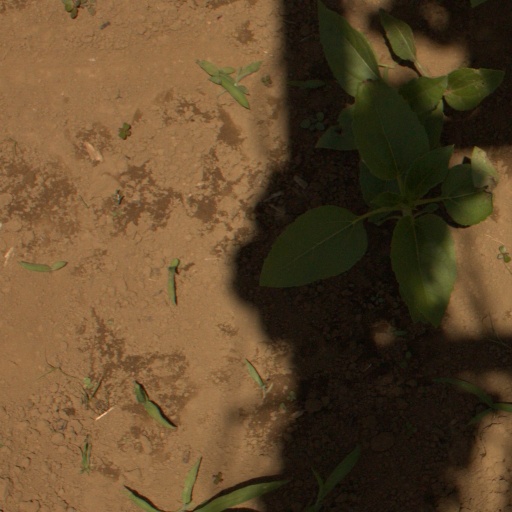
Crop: Jerusalem artichoke